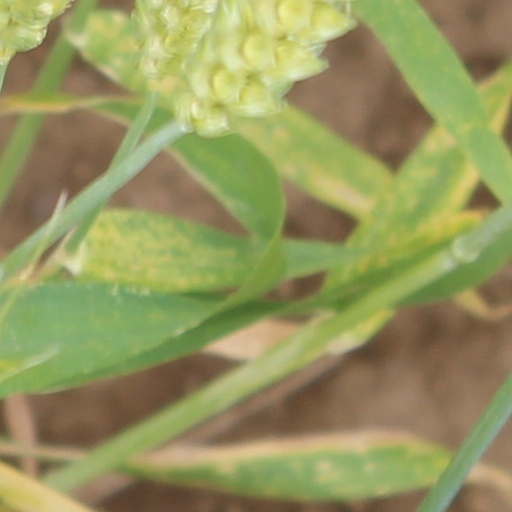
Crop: wheat